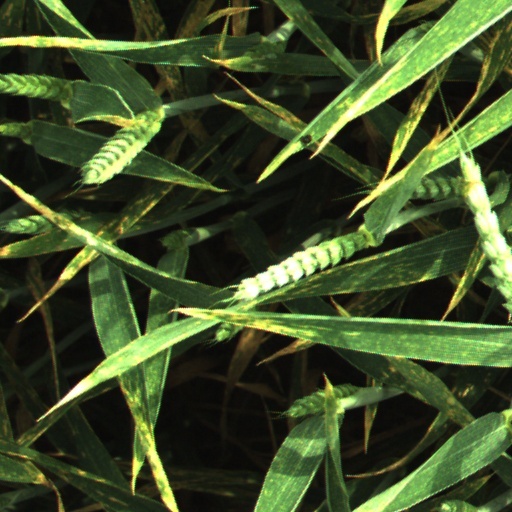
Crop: wheat